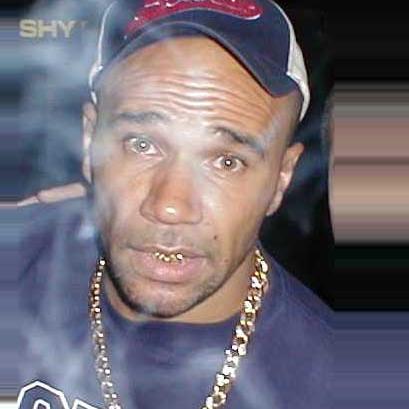
Age: 37